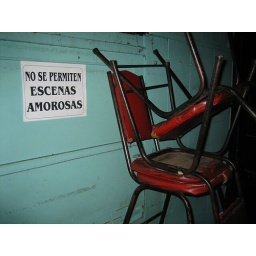
the sign says &amp;quot;love scenes are not allowed&amp;quot;. taken in a small bar in san jose, costa rica.